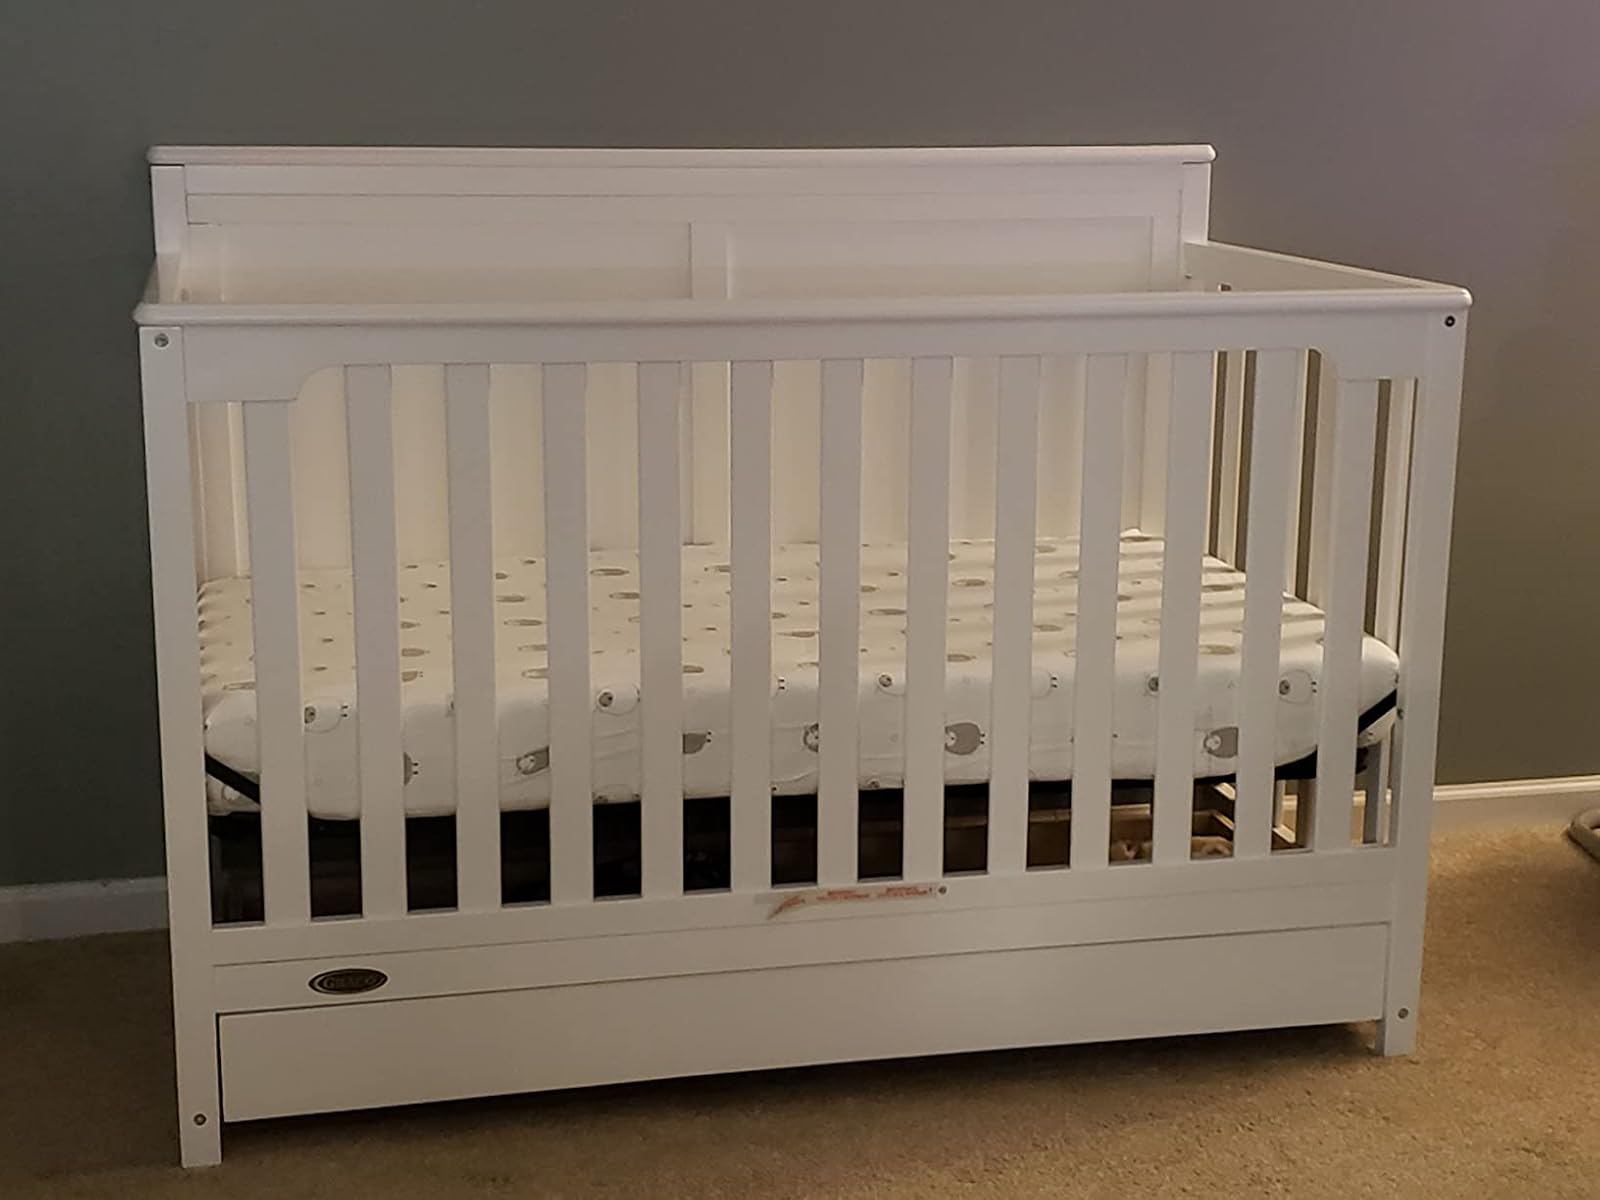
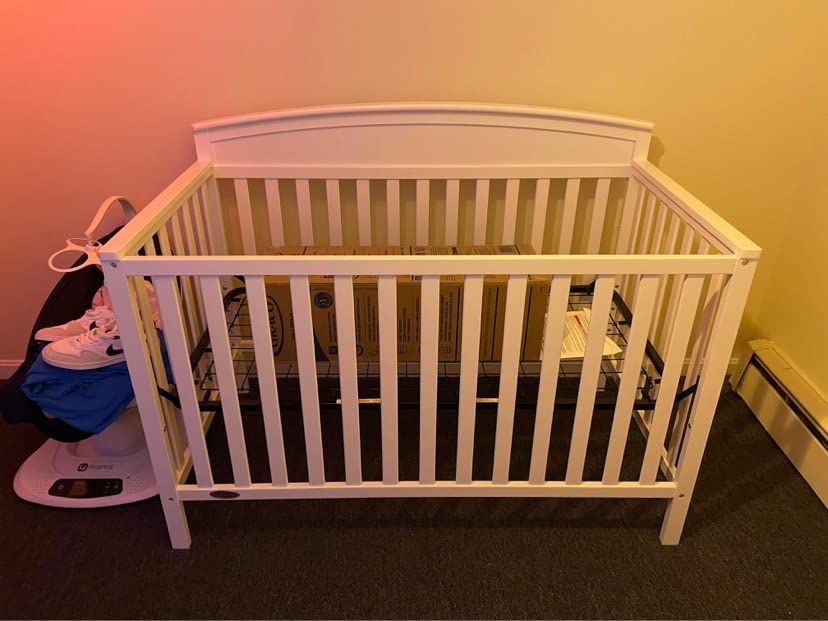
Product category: products_crib
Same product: no